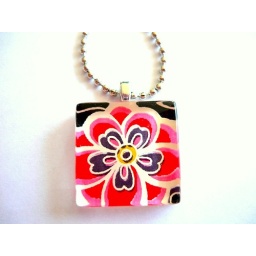
Glass pendant using colorful Japanese chiyogami paper - 7/8&amp;quot; x 7/8&amp;quot; Check out all these items in my Etsy Shop!